Edward R. O'Malley

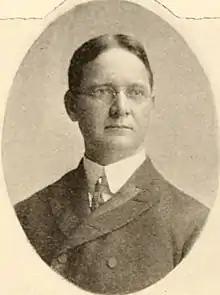
O'Malley c. 1902

Edward Richard O'Malley (March 13, 1863 – May 30, 1935) was an American lawyer and politician who was New York Attorney General and a justice of the New York Supreme Court.